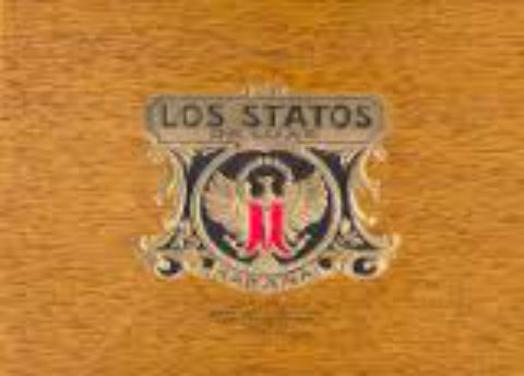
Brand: los statos de luxe
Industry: Necessities